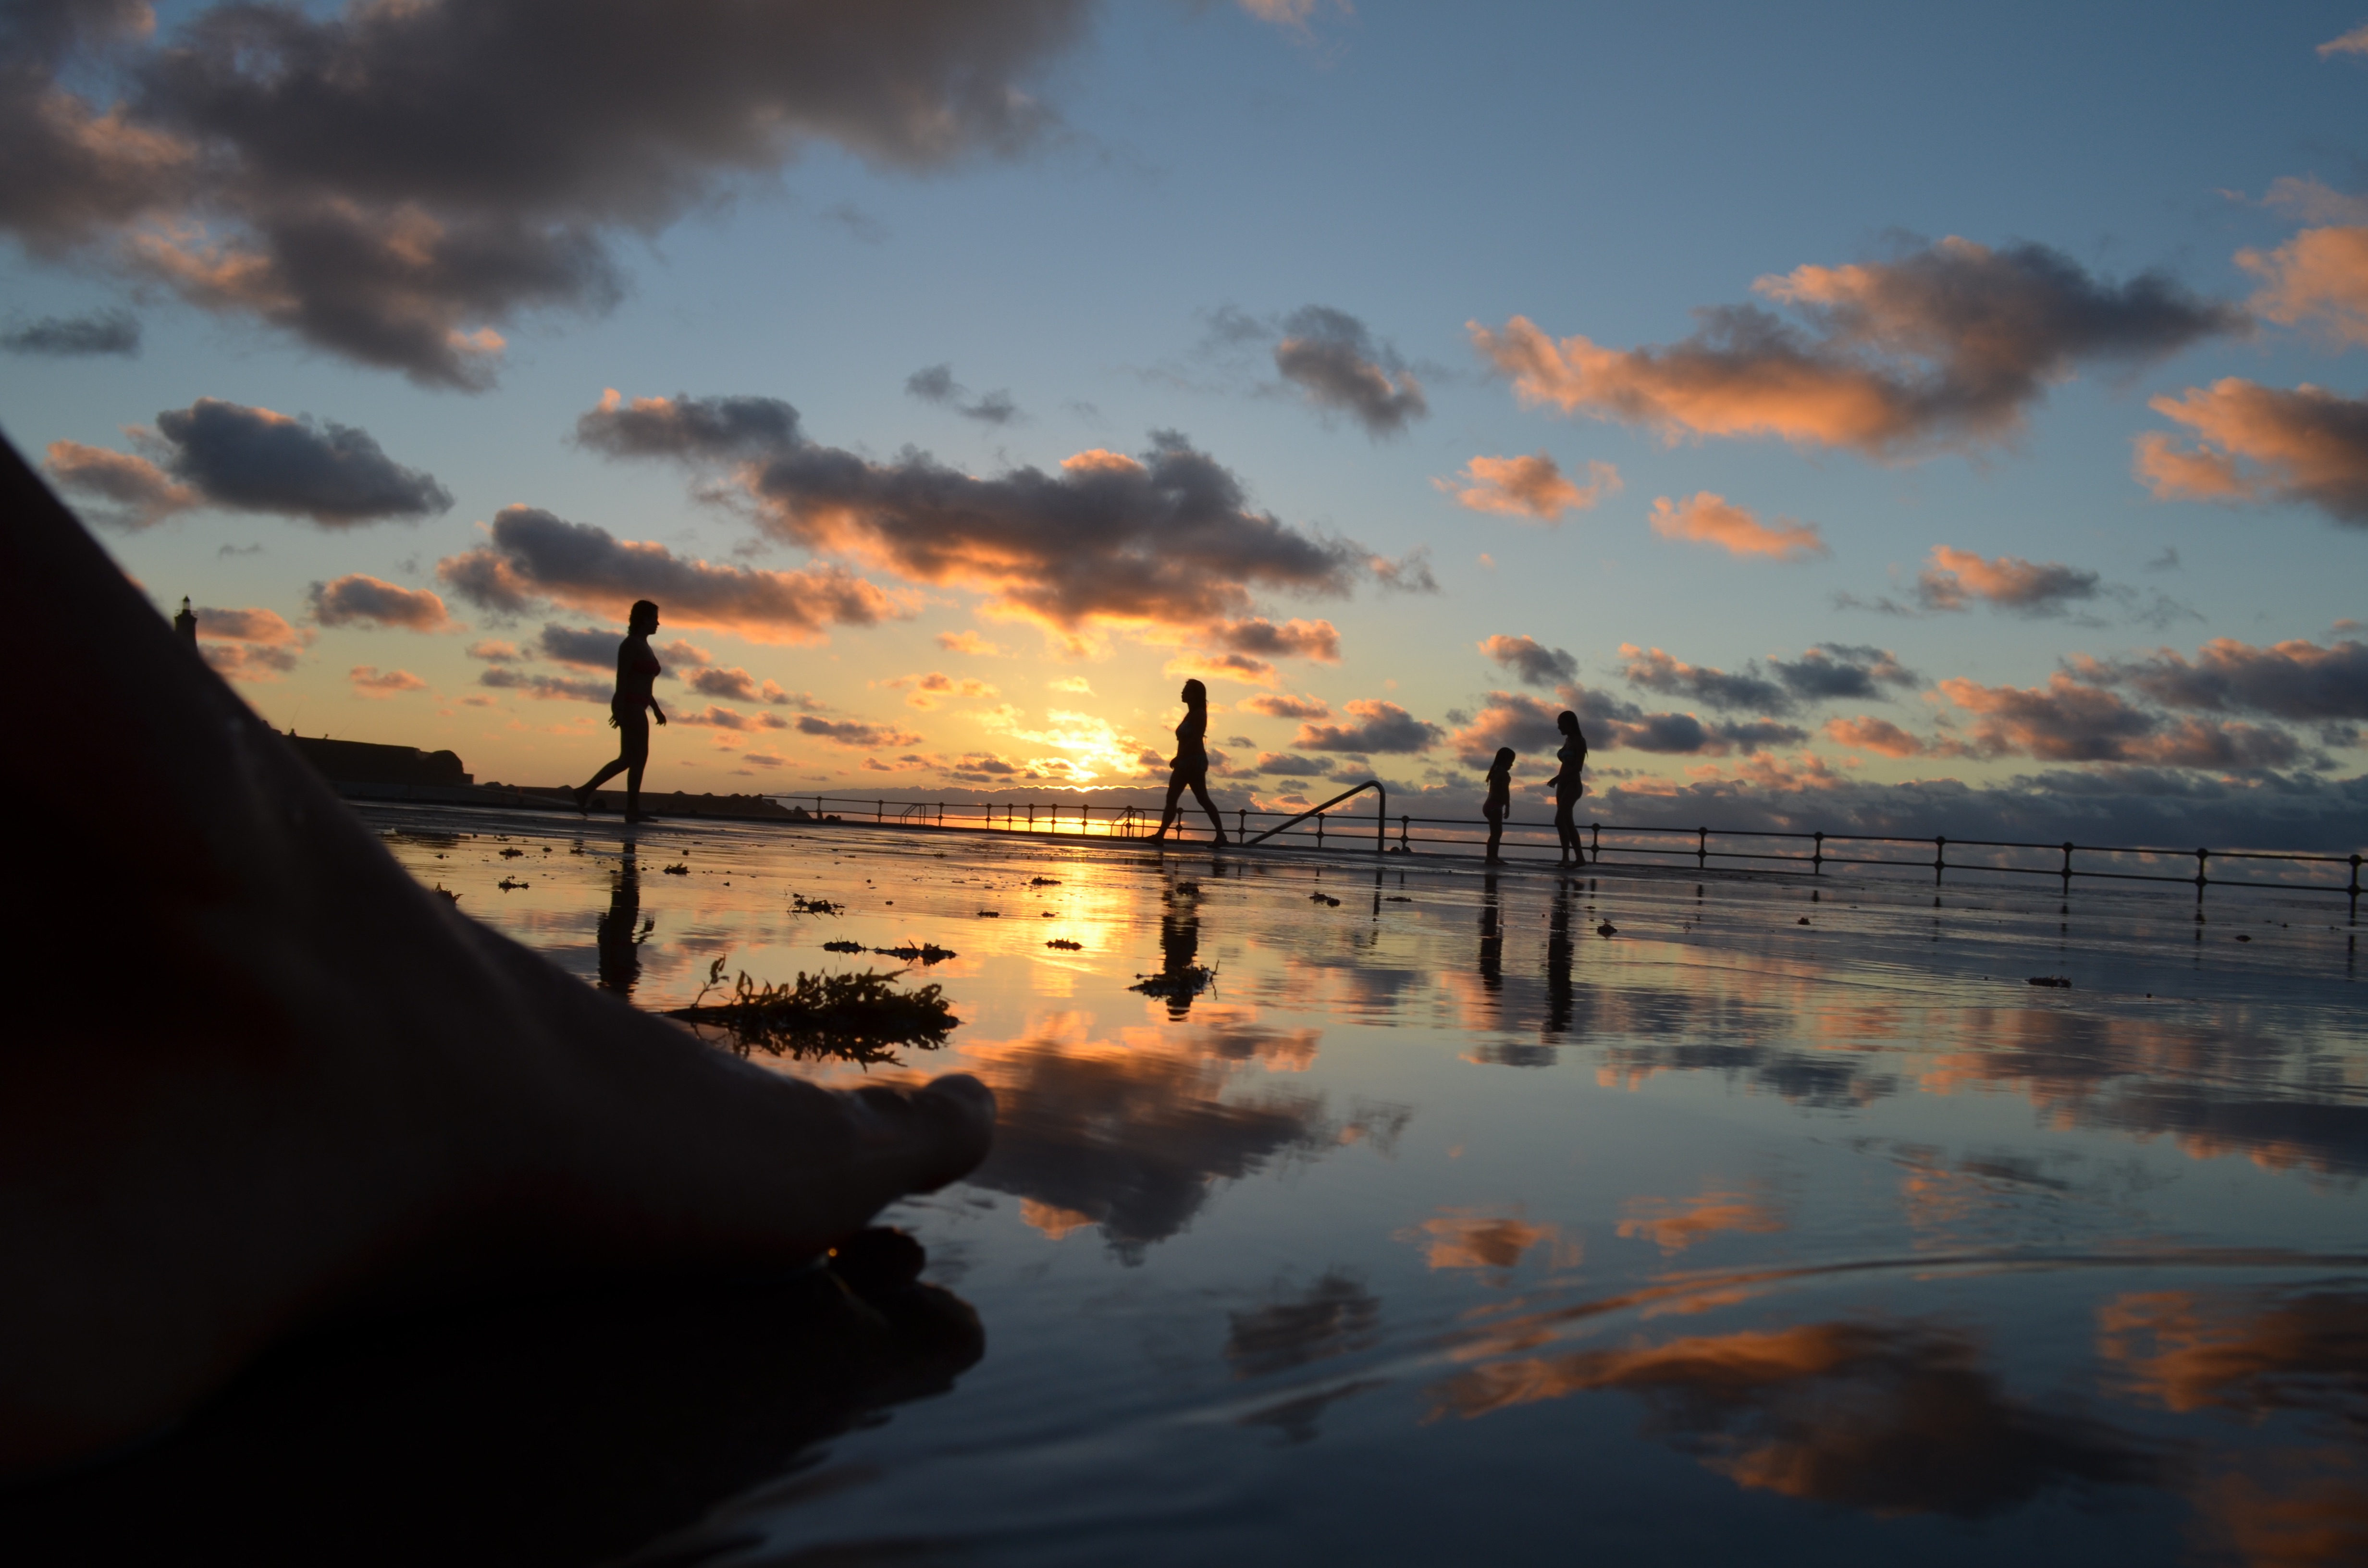
beach, sea, coast, sand, ocean, horizon, cloud, sky, sun, sunrise, sunset, sunlight, morning, shore, wave, dawn, dusk, evening, reflection, afterglow, meteorological phenomenon